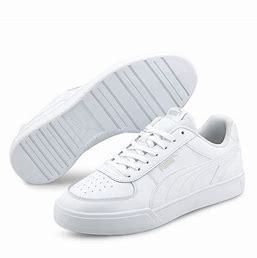
Brand: Puma
Model: Caven